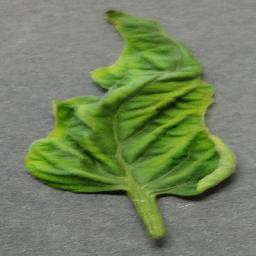
Label: Tomato___Tomato_Yellow_Leaf_Curl_Virus